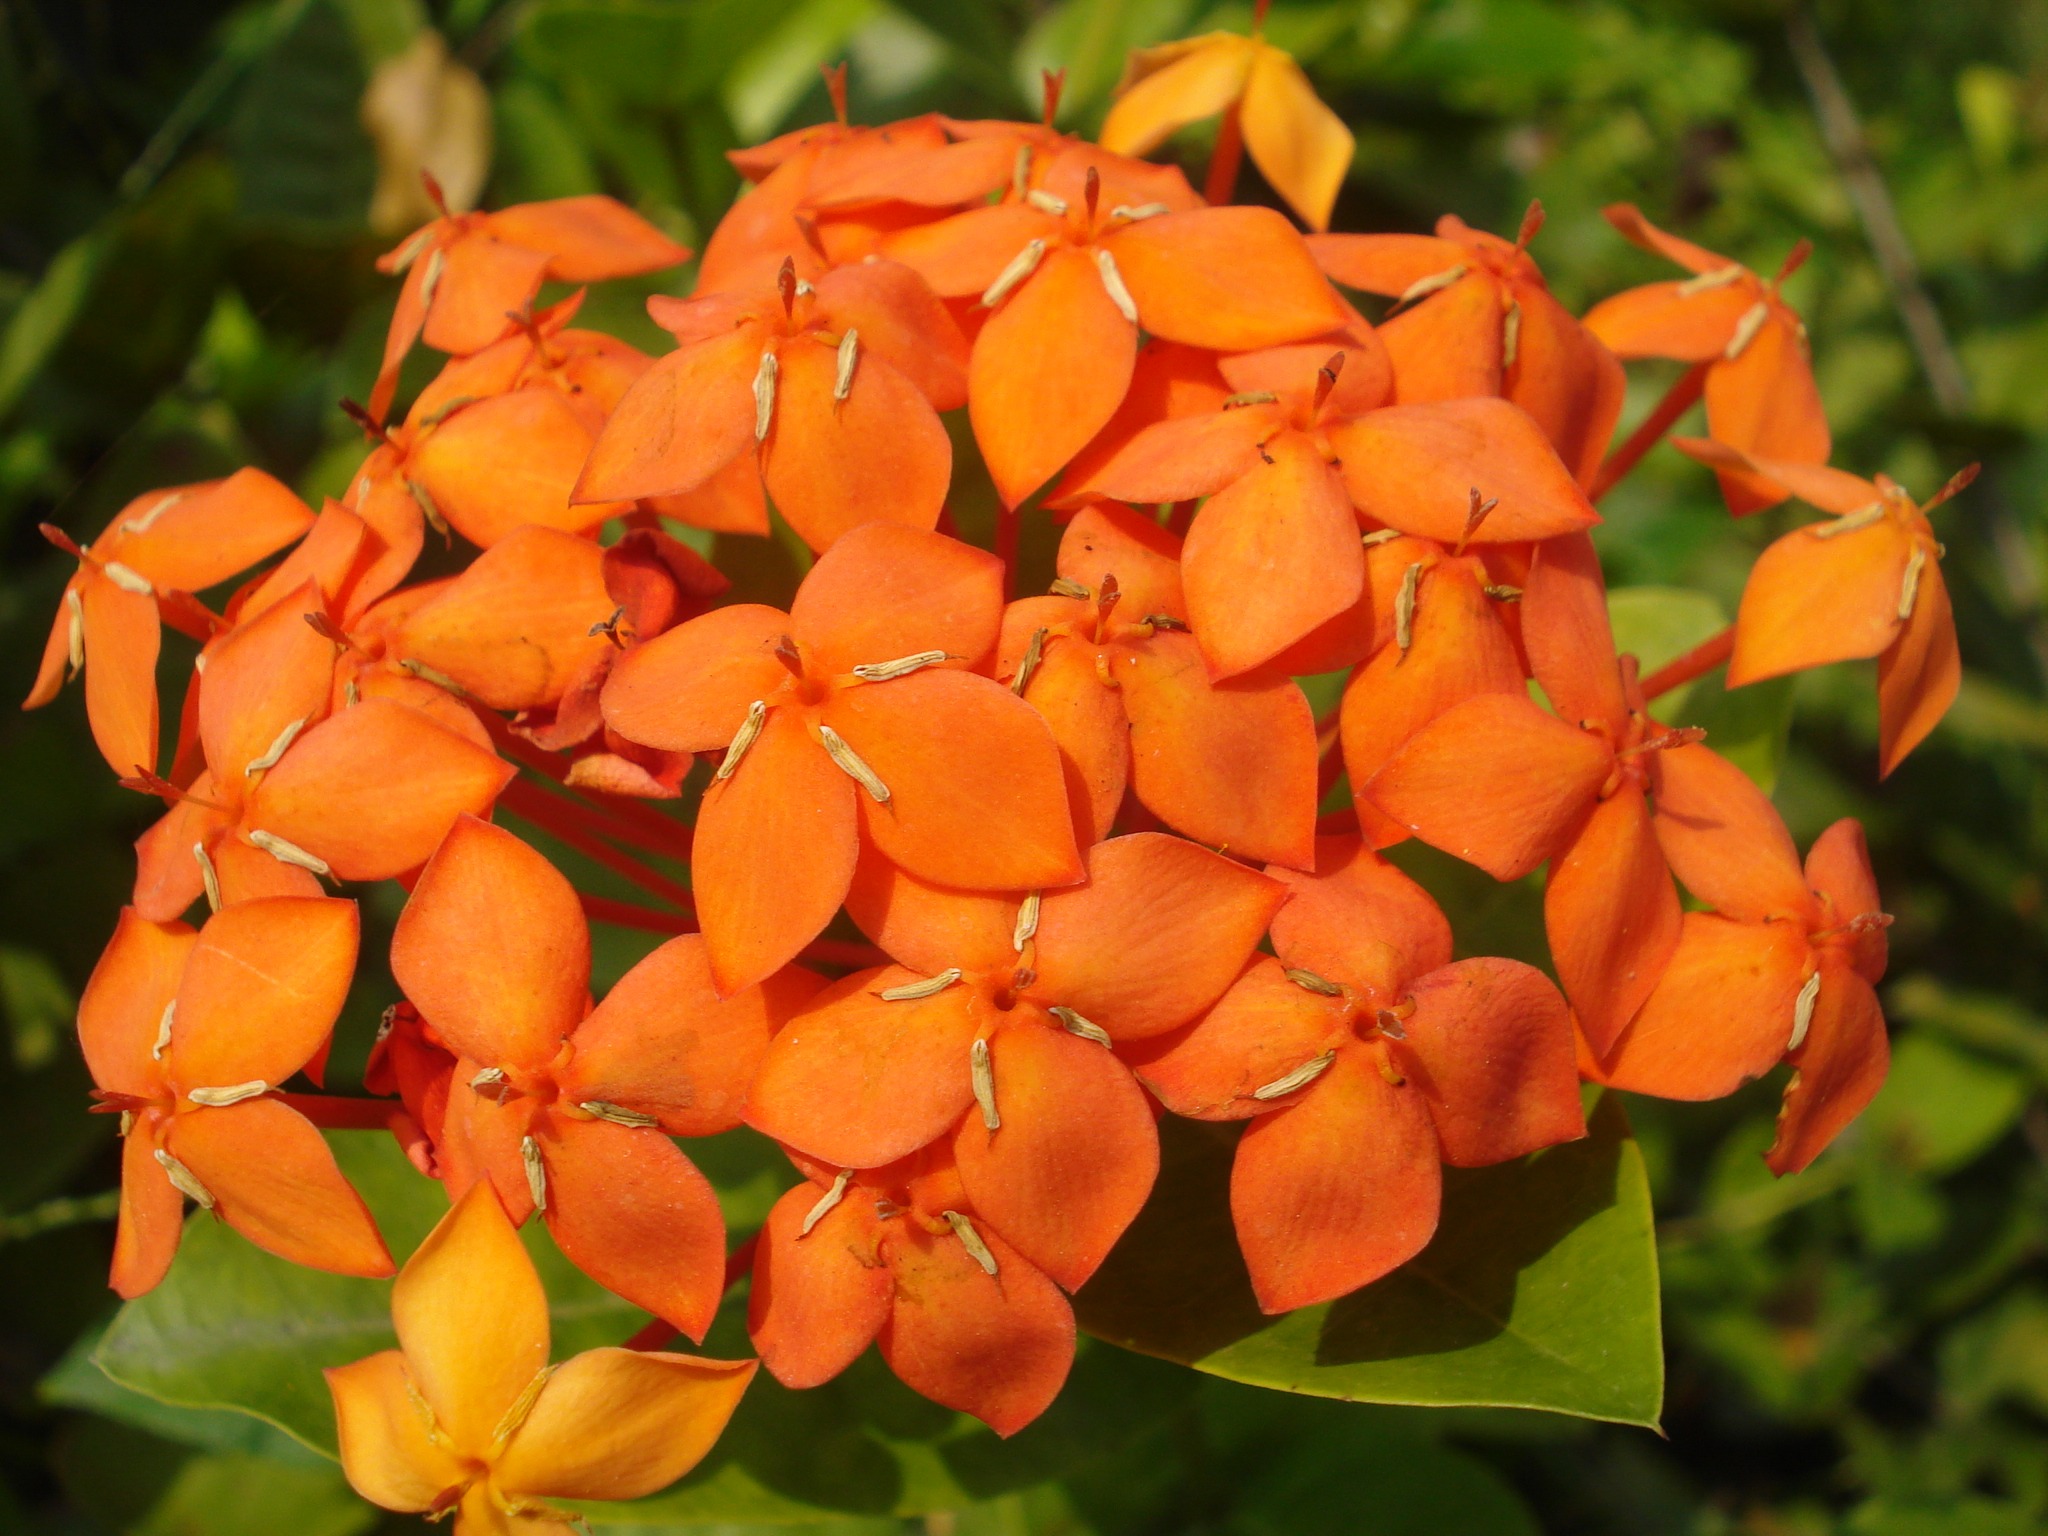
nature, plant, leaf, flower, petal, summer, bouquet, orange, food, produce, autumn, botany, garden, flora, petals, shrub, detail, flowering plant, orange blossom, annual plant, land plant